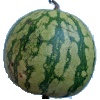
Label: Watermelon 1